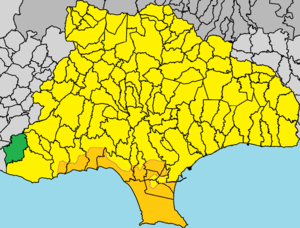
Aléktora est un village de Chypre de plus de 64 habitants.